Rüdiger Thiele

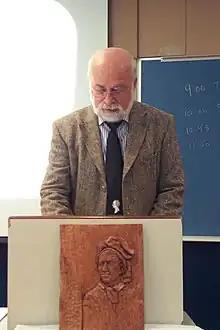

Rolf-Rüdiger Thiele (born 29 April 1943) is a German mathematician and historian of mathematics, known for his historical research on Hilbert's twenty-fourth problem.